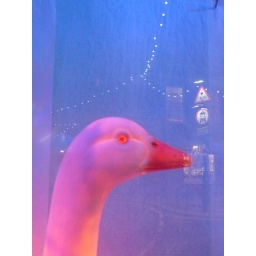
At the end of the day, towards Christmas, they replace themeat in the window with an illuminated plastic goose.